Lasha Talakhadze

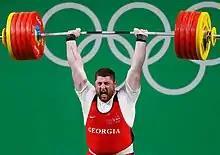

In his first competition after winning the gold medal at the 2016 Summer Olympics, he set a new world record in the snatch at the 2017 European Weightlifting Championships with 217 kg, and in the process broke the all-time highest snatch of 216 kg set by Antonio Krastev in 1987, and matched by Behdad Salimi at the 2016 Olympics.